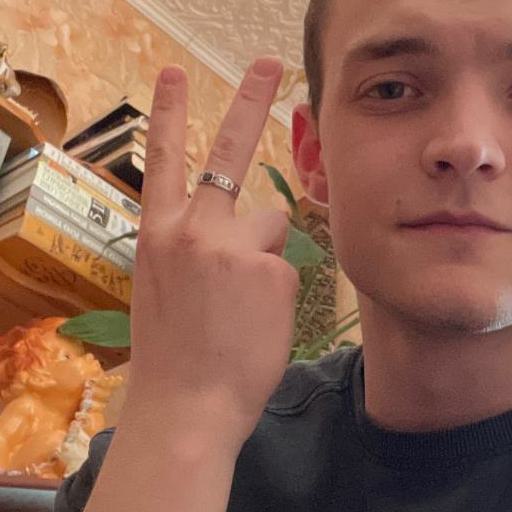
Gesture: peace_inverted